Heidi Sosik

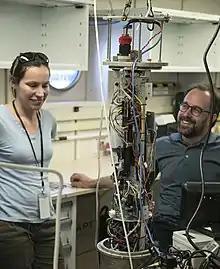
An Imaging Flow Cytobot.

Heidi Sosik is an American biologist, oceanographer, and inventor based at the Woods Hole Oceanographic Institution.